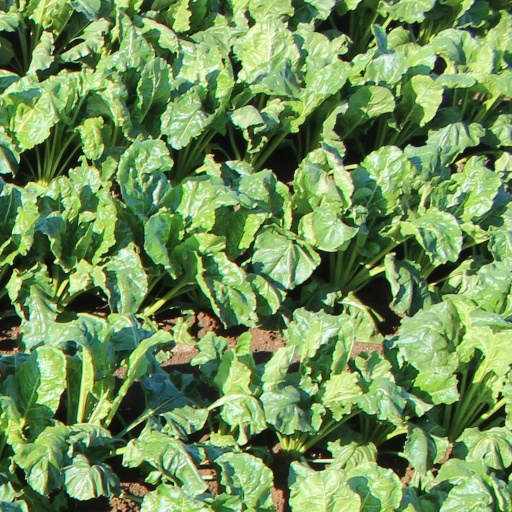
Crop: sugar beet